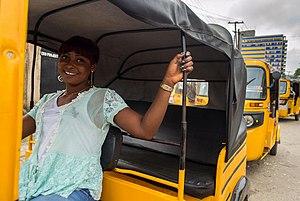
Cet article traite de la place des femmes dans le secteur professionnel des transports. Le secteur est particulièrement masculin dans de nombreux pays, mais des dynamiques de féminisation existent, lesquelles se heurtent à plusieurs freins organisationnels et culturels.